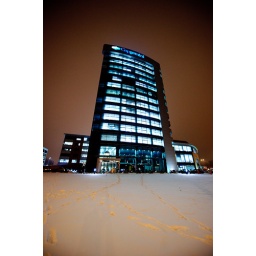
night view on office building in krakow